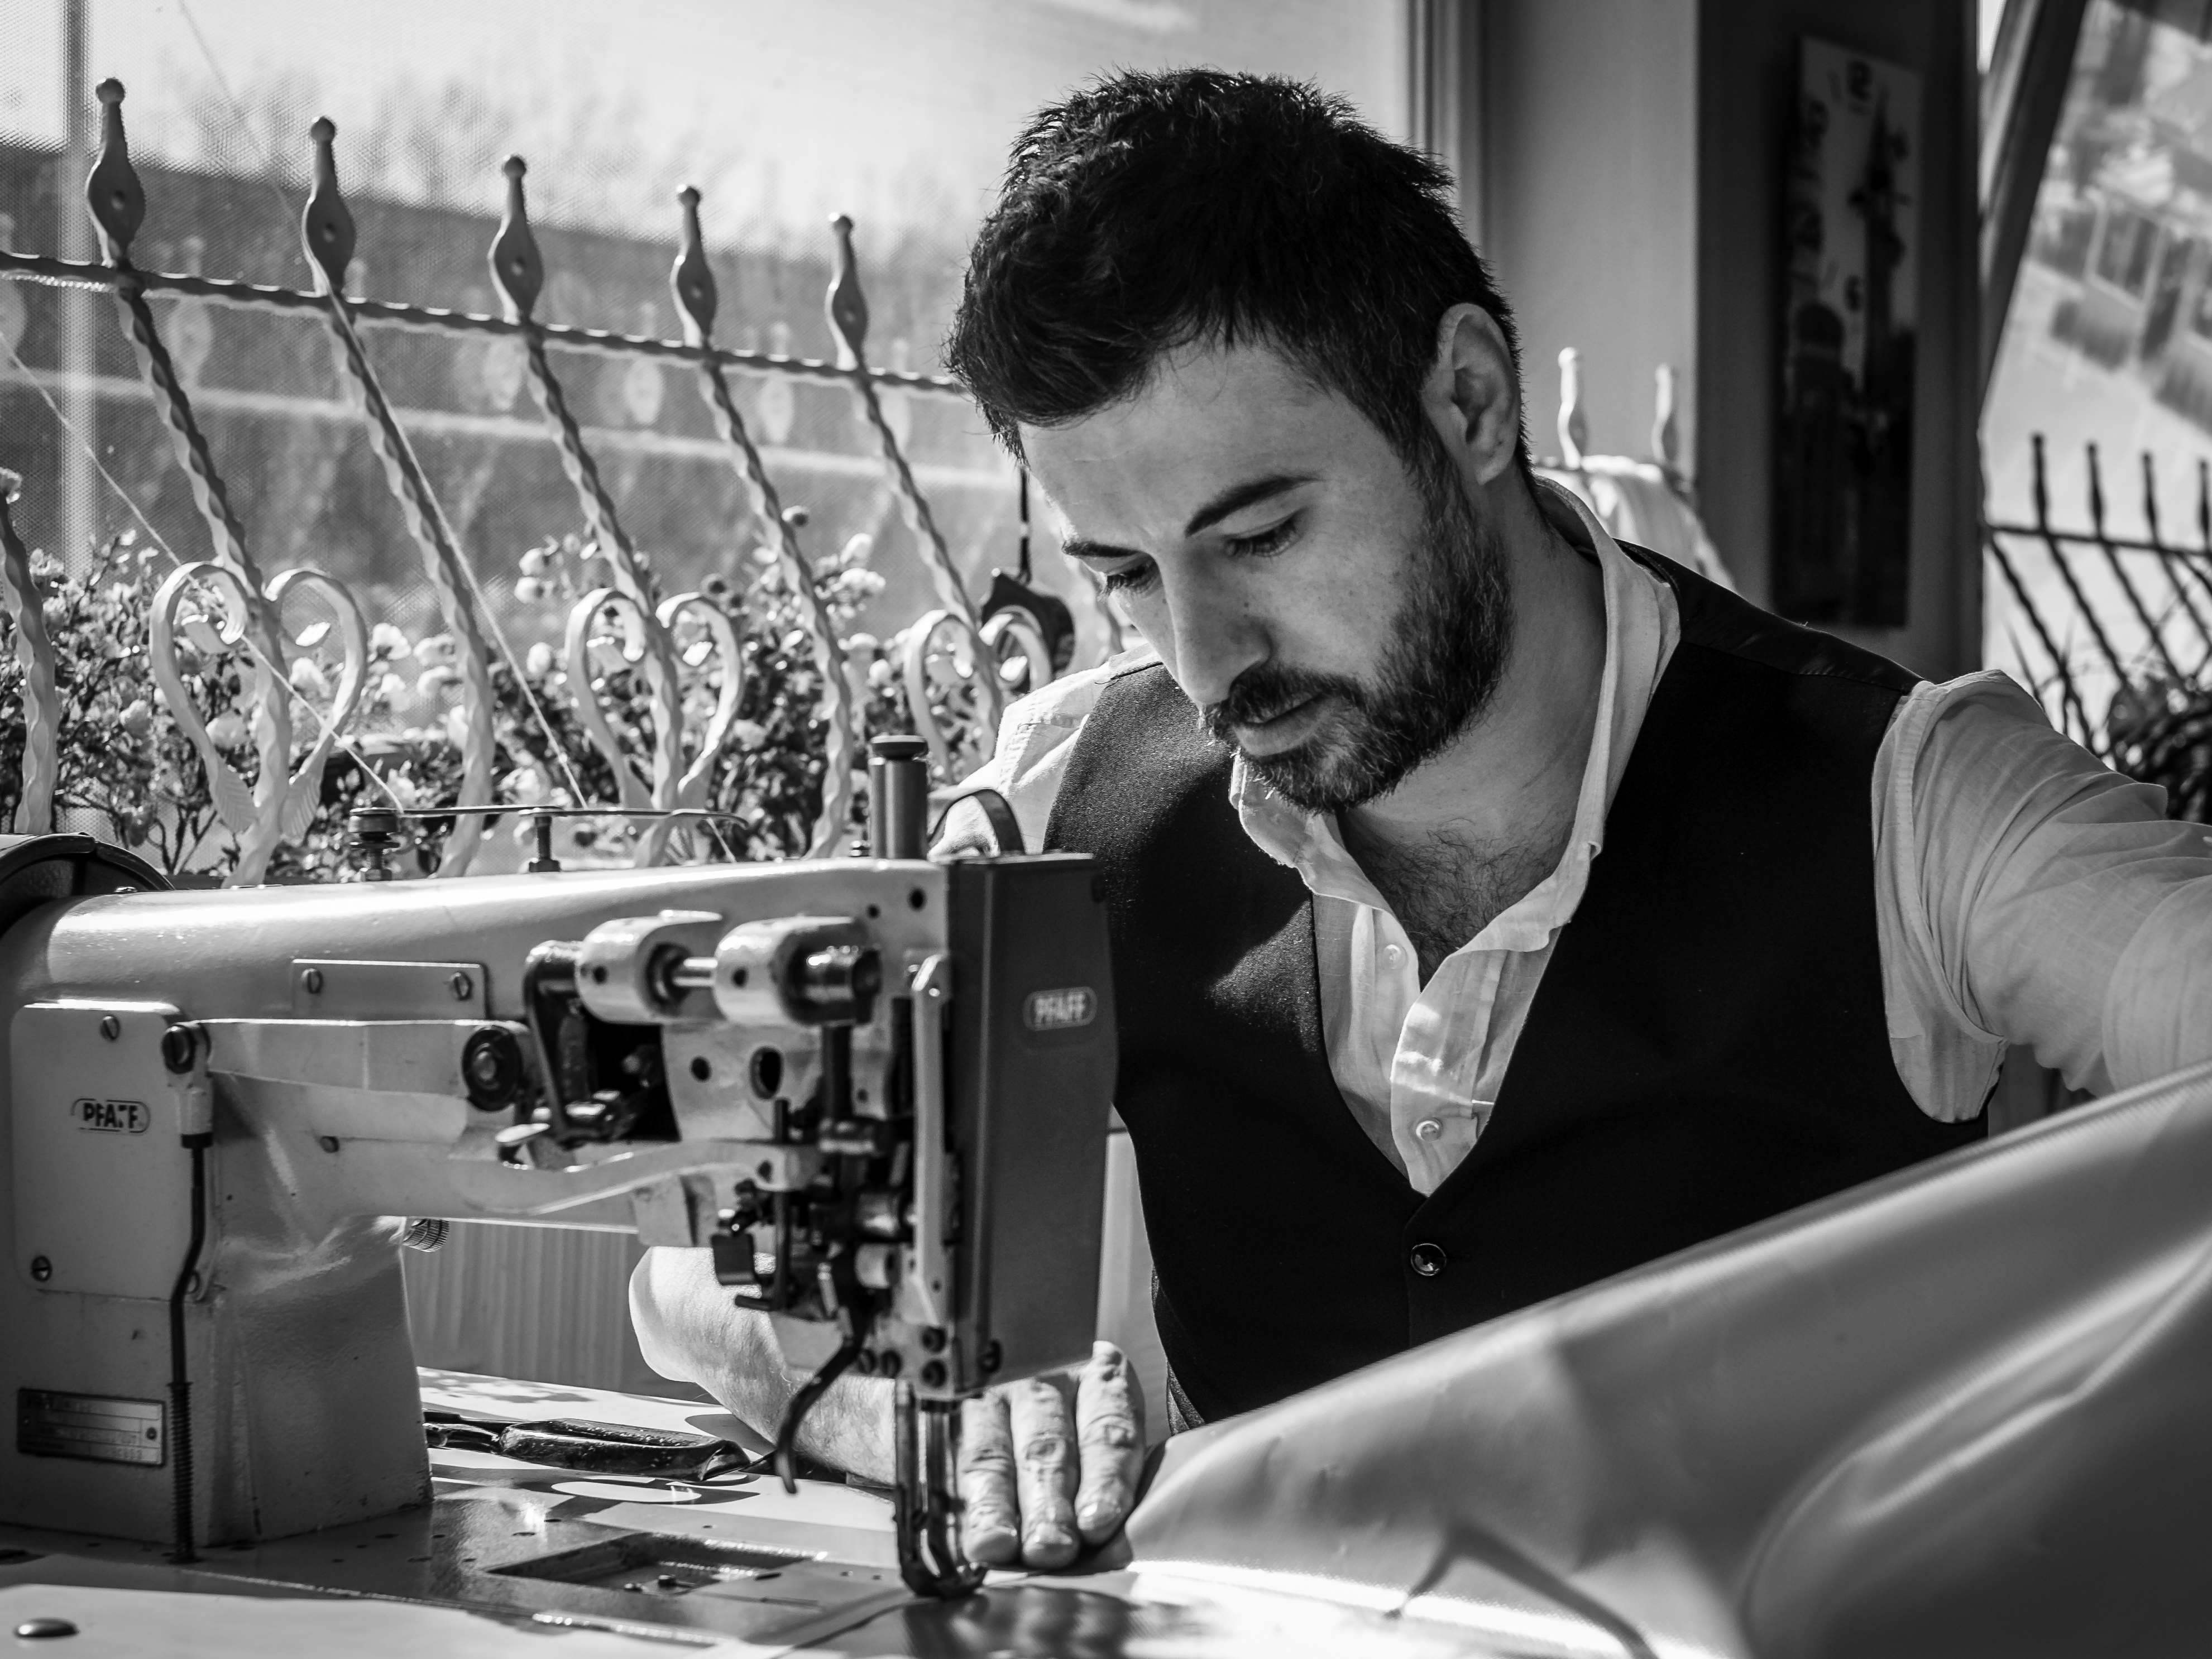
man, person, black and white, people, street, photography, explore, portrait, monochrome, sewing, tailor, streetphotography, flickr, bw, blackandwhite, face, creativecommons, turkey, photograph, istanbul, sw, schwarzweis, posed, gesicht, 32, menschen, strasenfotografie, mann, erwachsener, fujixt1, fujifilmxt1, adult, streettog, tog, querformat, landscapeformat, gestellt, focused, concentrated, konzentriert, fokussiert, turkei, im, sewingmachine, schneider, dressmaker, portr t, tailoring, n hmaschine, n hen, schneiderei, istanbulmanifaturac lar ar s, monochrome photography